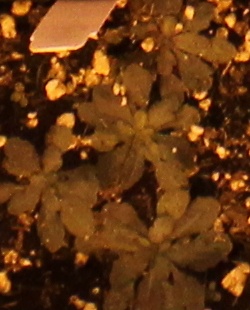
Label: Horseweed